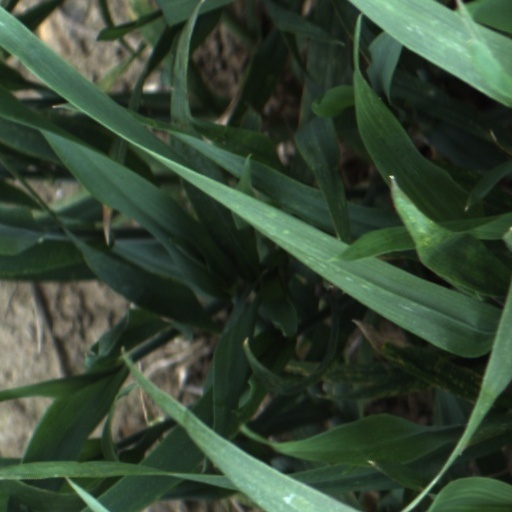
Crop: wheat